Beryllium

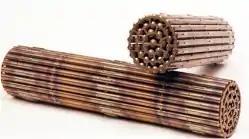
Two CANDU fuel bundles: Each about 50 cm in length and 10 cm in diameter. Notice the small appendages on the fuel clad surfaces

Beryllium is used in fuel fabrication for CANDU reactors. The fuel elements have small appendages that are resistance brazed to the fuel cladding using an induction brazing process with Be as the braze filler material. Bearing pads are brazed in place to prevent contact between the fuel bundle and the pressure tube containing it, and inter-element spacer pads are brazed on to prevent element to element contact.